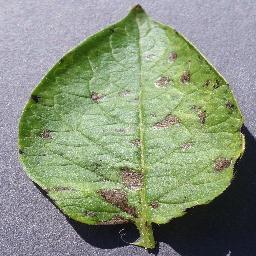
Label: Potato___Early_blight